Paestum

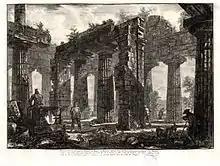
One of Giovanni Battista Piranesi's etchings, 1778

According to Strabo, the city was founded as Poseidonia (named after the Greek deity of the sea) by Greek Achaeans from Sybaris. The colonists had built fortifications close to the sea, but then decided to found the city farther inland at a higher elevation. Solinus wrote that it was established by Dorians. The fortifications might have been built to the south of Poseidonia on the promontory where Agropoli is now. According to the historical tradition the sanctuary to Poseidon was located there, after which the city would have been named. The date of Poseidonia's founding is not given by ancient sources, but the archaeological evidence gives a date of approximately 600 BCE.